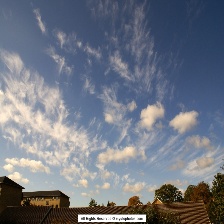
Cloud type: Cirroculumulus